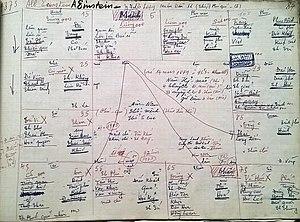
A.Einstein2
L'horoscope vietnamien est une étude de prédiction du destin d'un individu à travers les astres des douze maisons, qui permet d'en savoir plus sur sa physionomie, son caractère, sa carrière, sa famille, ainsi que l'ensemble des éléments de sa vie. Il est très prisé par la plupart des classes sociales vietnamiennes qui cherchent souvent à connaitre les prédictions sur leurs sorts. Dans le Tử Vi, on peut déterminer les événements favorables ou défavorables en fixant les termes de dix ans, d'un an, d'un mois, d'un jour et d'une heure. Le Hà Lạc du Yi King est un niveau plus élevé du Tử Vi. L'horoscope vietnamien est plus ou moins influencé par les deux horoscopes occidentaux ou chinois.